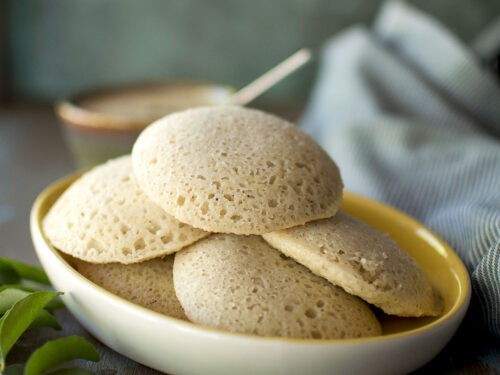
Dish: idli